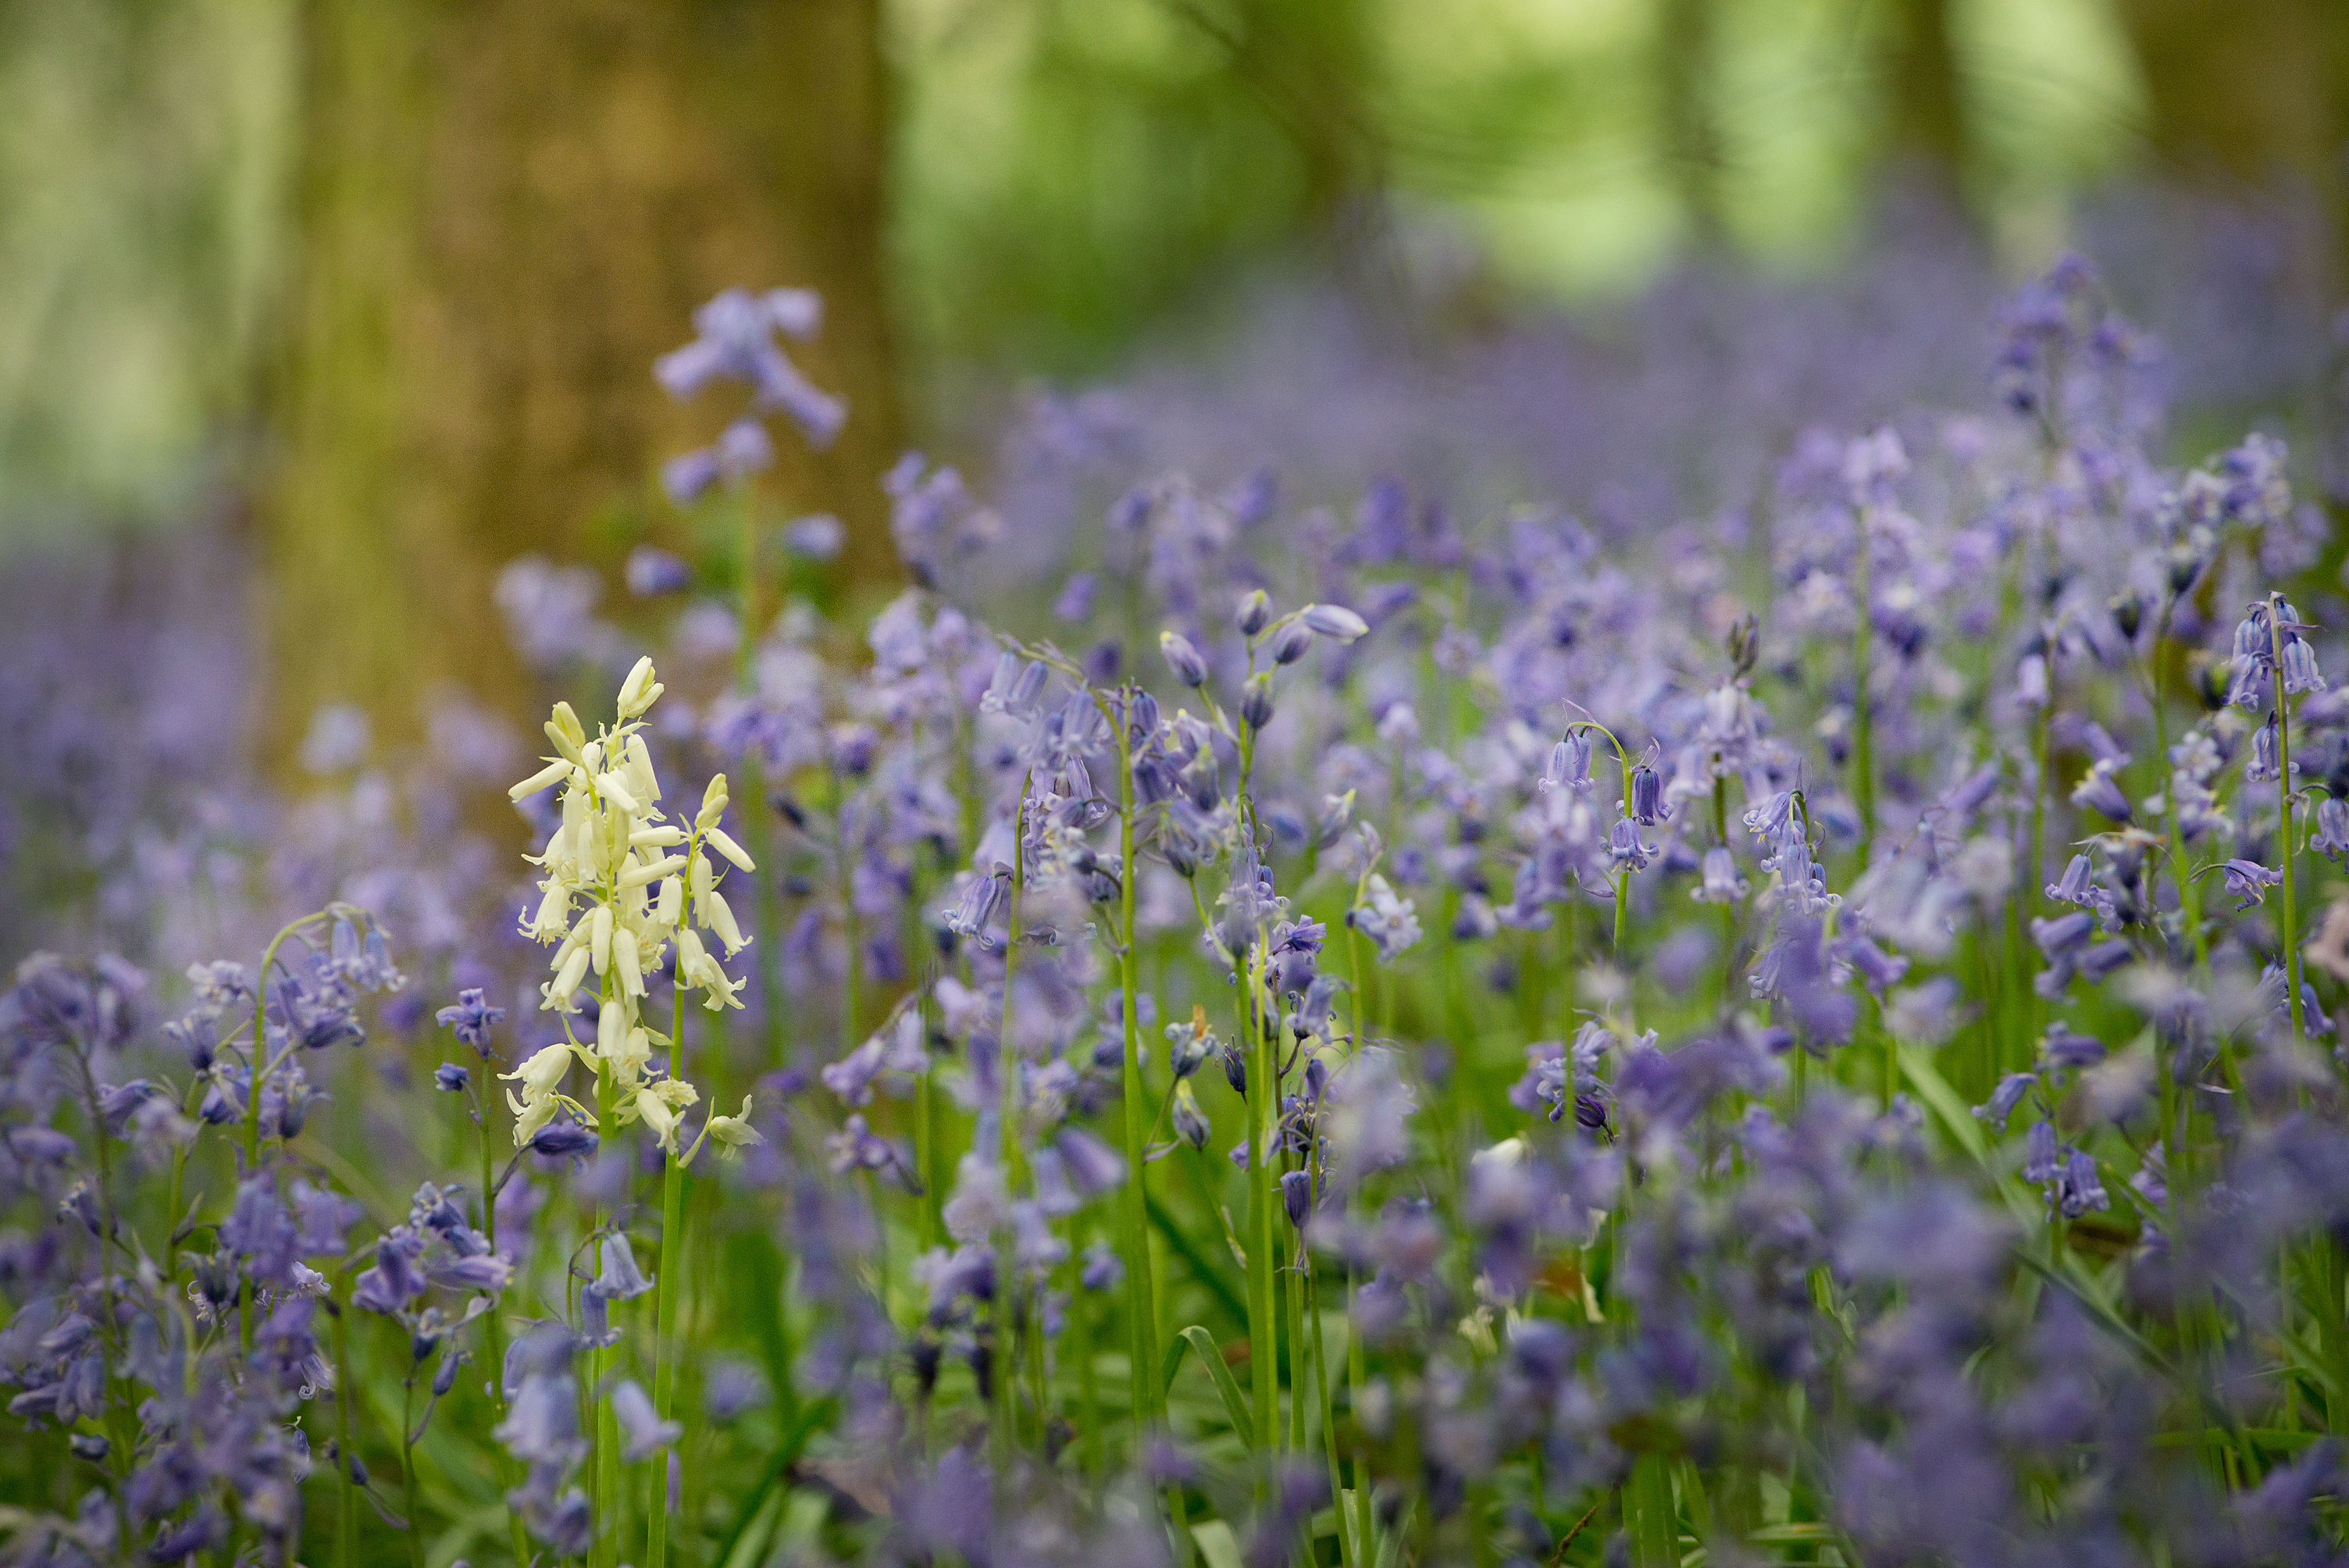
landscape, nature, grass, blossom, plant, field, meadow, flower, female, statue, green, herb, museum, small, botany, blue, nikon, black, scale, pink, flora, lavender, wildflower, trees, woods, yorkshire, art, figure, framed, large, wakefield, woodland, bluebells, macro photography, flowering plant, land plant, english lavender